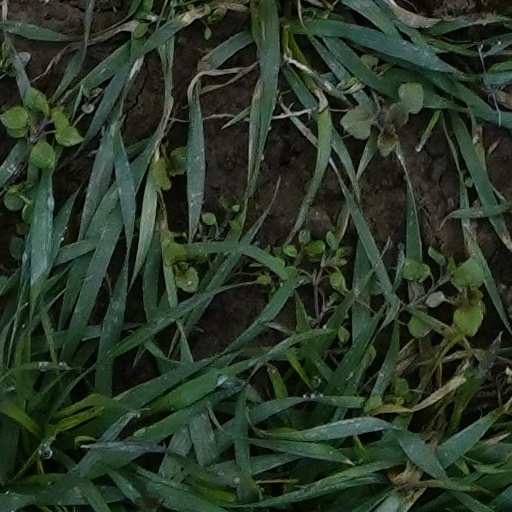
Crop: wheat